Marc Riley

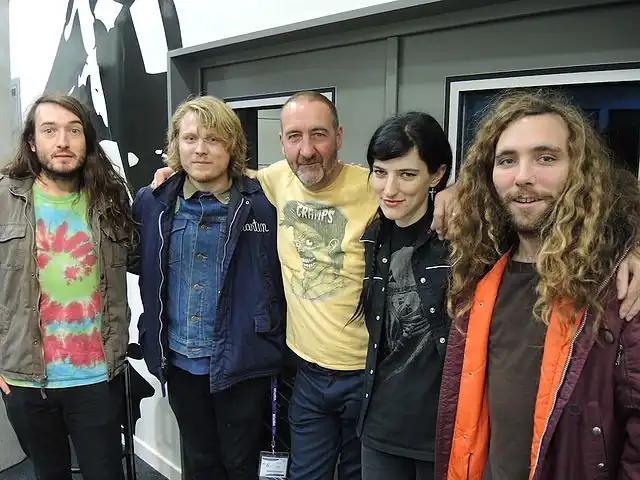
Riley (middle) with Ty Segall and band in 2014

Riley is perhaps better known as one half of the duo Mark and Lard with fellow DJ Mark Radcliffe, who together presented "Hit the North" on BBC Radio 5 (at the time a children's, comedy, and drama network). During this period Riley also presented a programme on Radio 5 called "Cult Radio", and wrote and produced a BBC Radio 1 series presented by Noddy Holder called "Glitter and Twisted". Mark and Lard moved to Radio 1's 10 pm slot in 1993, followed by an unsuccessful move to the more mainstream orientated breakfast show in February 1997, and finally to the 1 pm to 3 pm slot in October that year. Their final show on the station was in March 2004.